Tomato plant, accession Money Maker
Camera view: horizontal (90 deg, fisheye); turntable rotation: 270 degrees
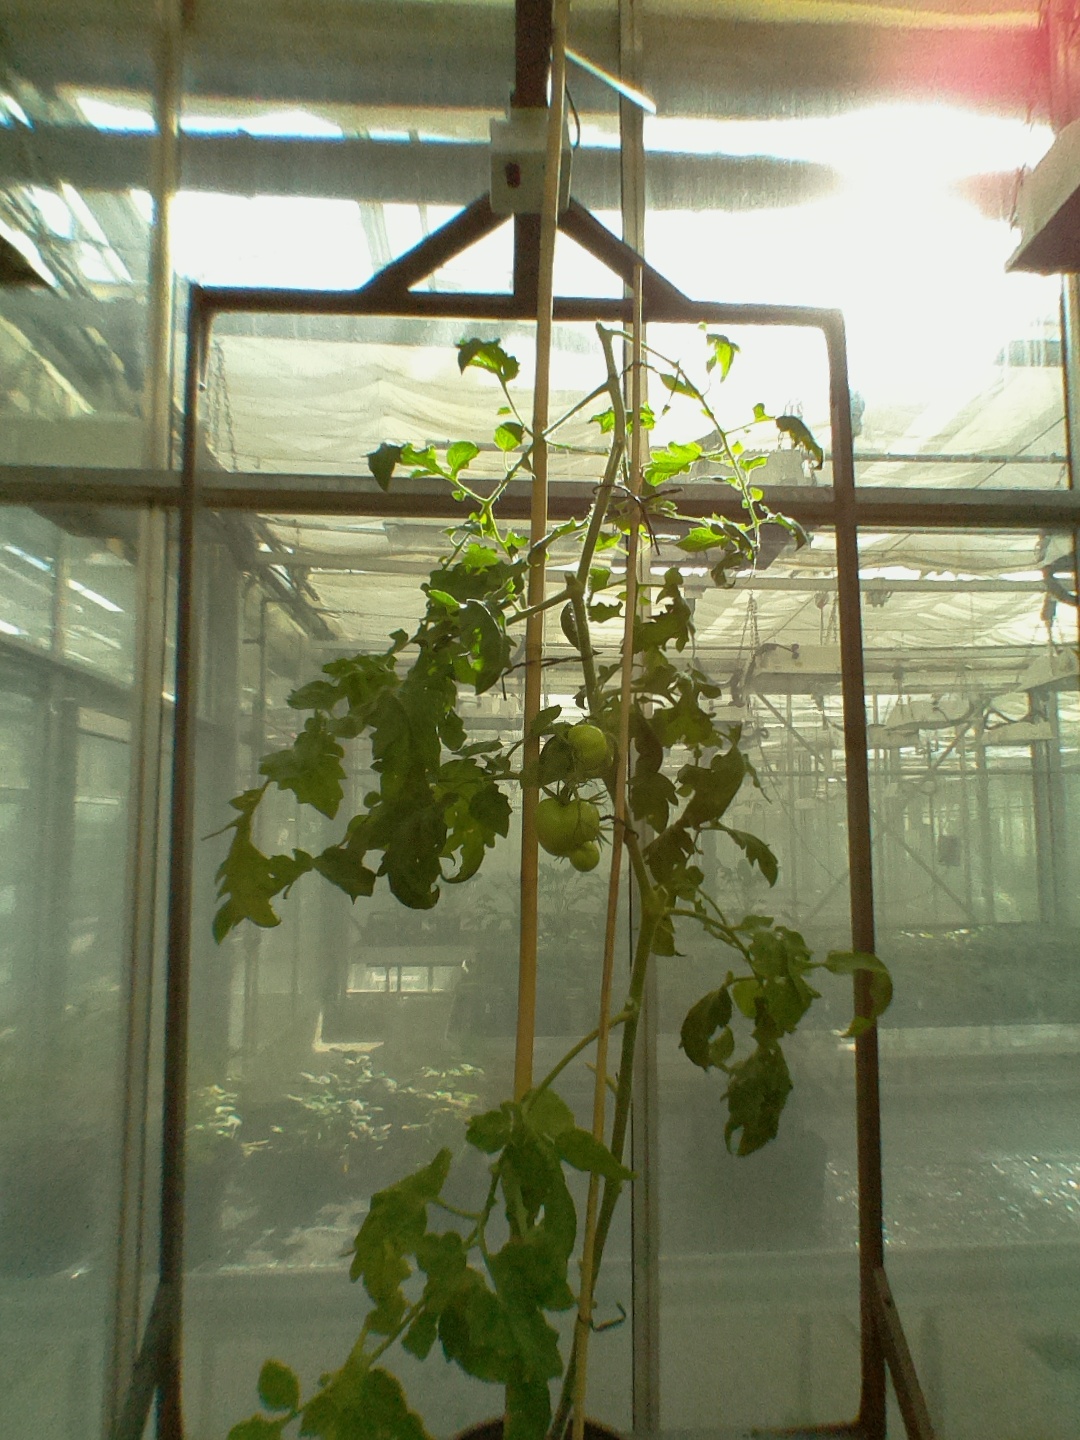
BBCH growth stage 73: 30%-40% of final fruit size